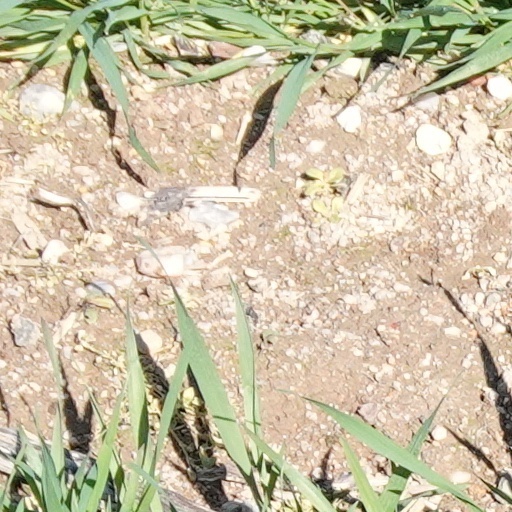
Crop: wheat